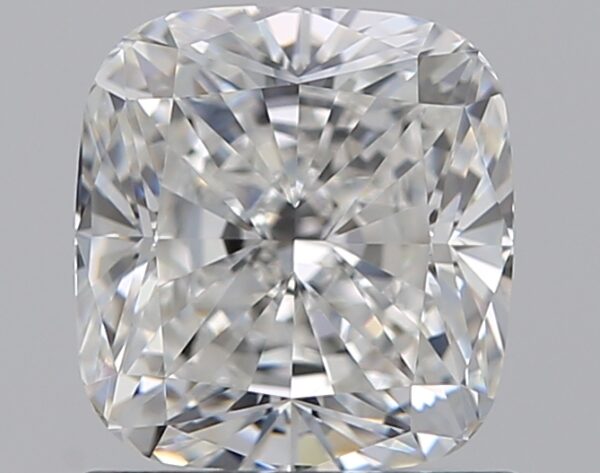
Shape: cushion
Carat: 1.03
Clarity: VVS2
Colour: F
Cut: EX
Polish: EX
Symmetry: EX
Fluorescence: F
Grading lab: GIA
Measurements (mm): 5.85 x 5.5 x 3.8